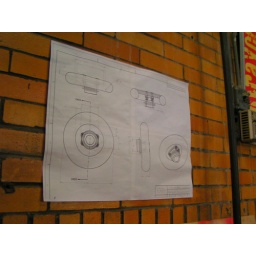
Designs are all over the walls of the solar car shop. This is the steering wheel.